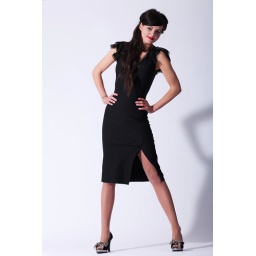
Emma in the black dress she loved!